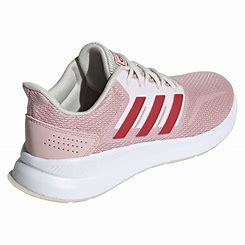
Brand: Adidas
Model: Runfalcon 5